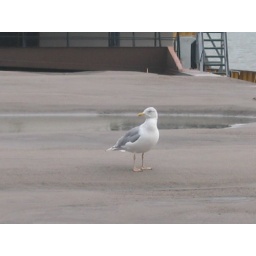
gull on a sand on a ship in gulf of finland